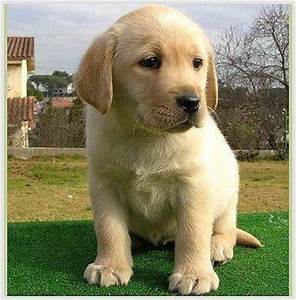
Label: dog